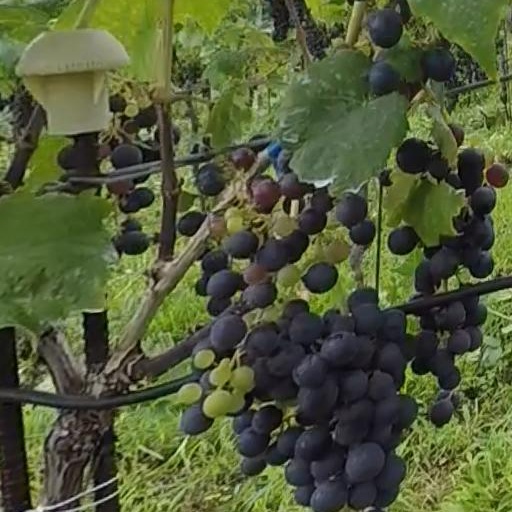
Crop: grape